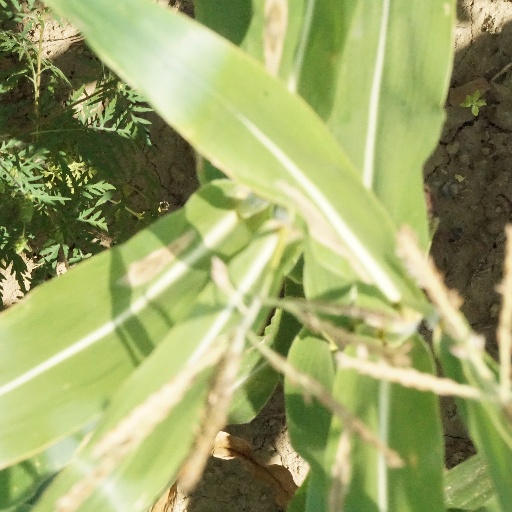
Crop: maize; corn